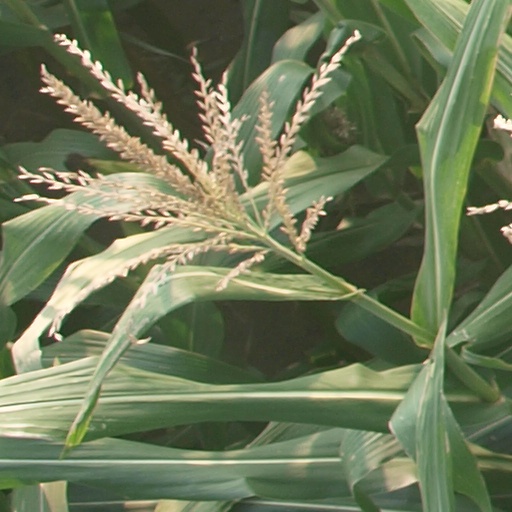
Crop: maize; corn